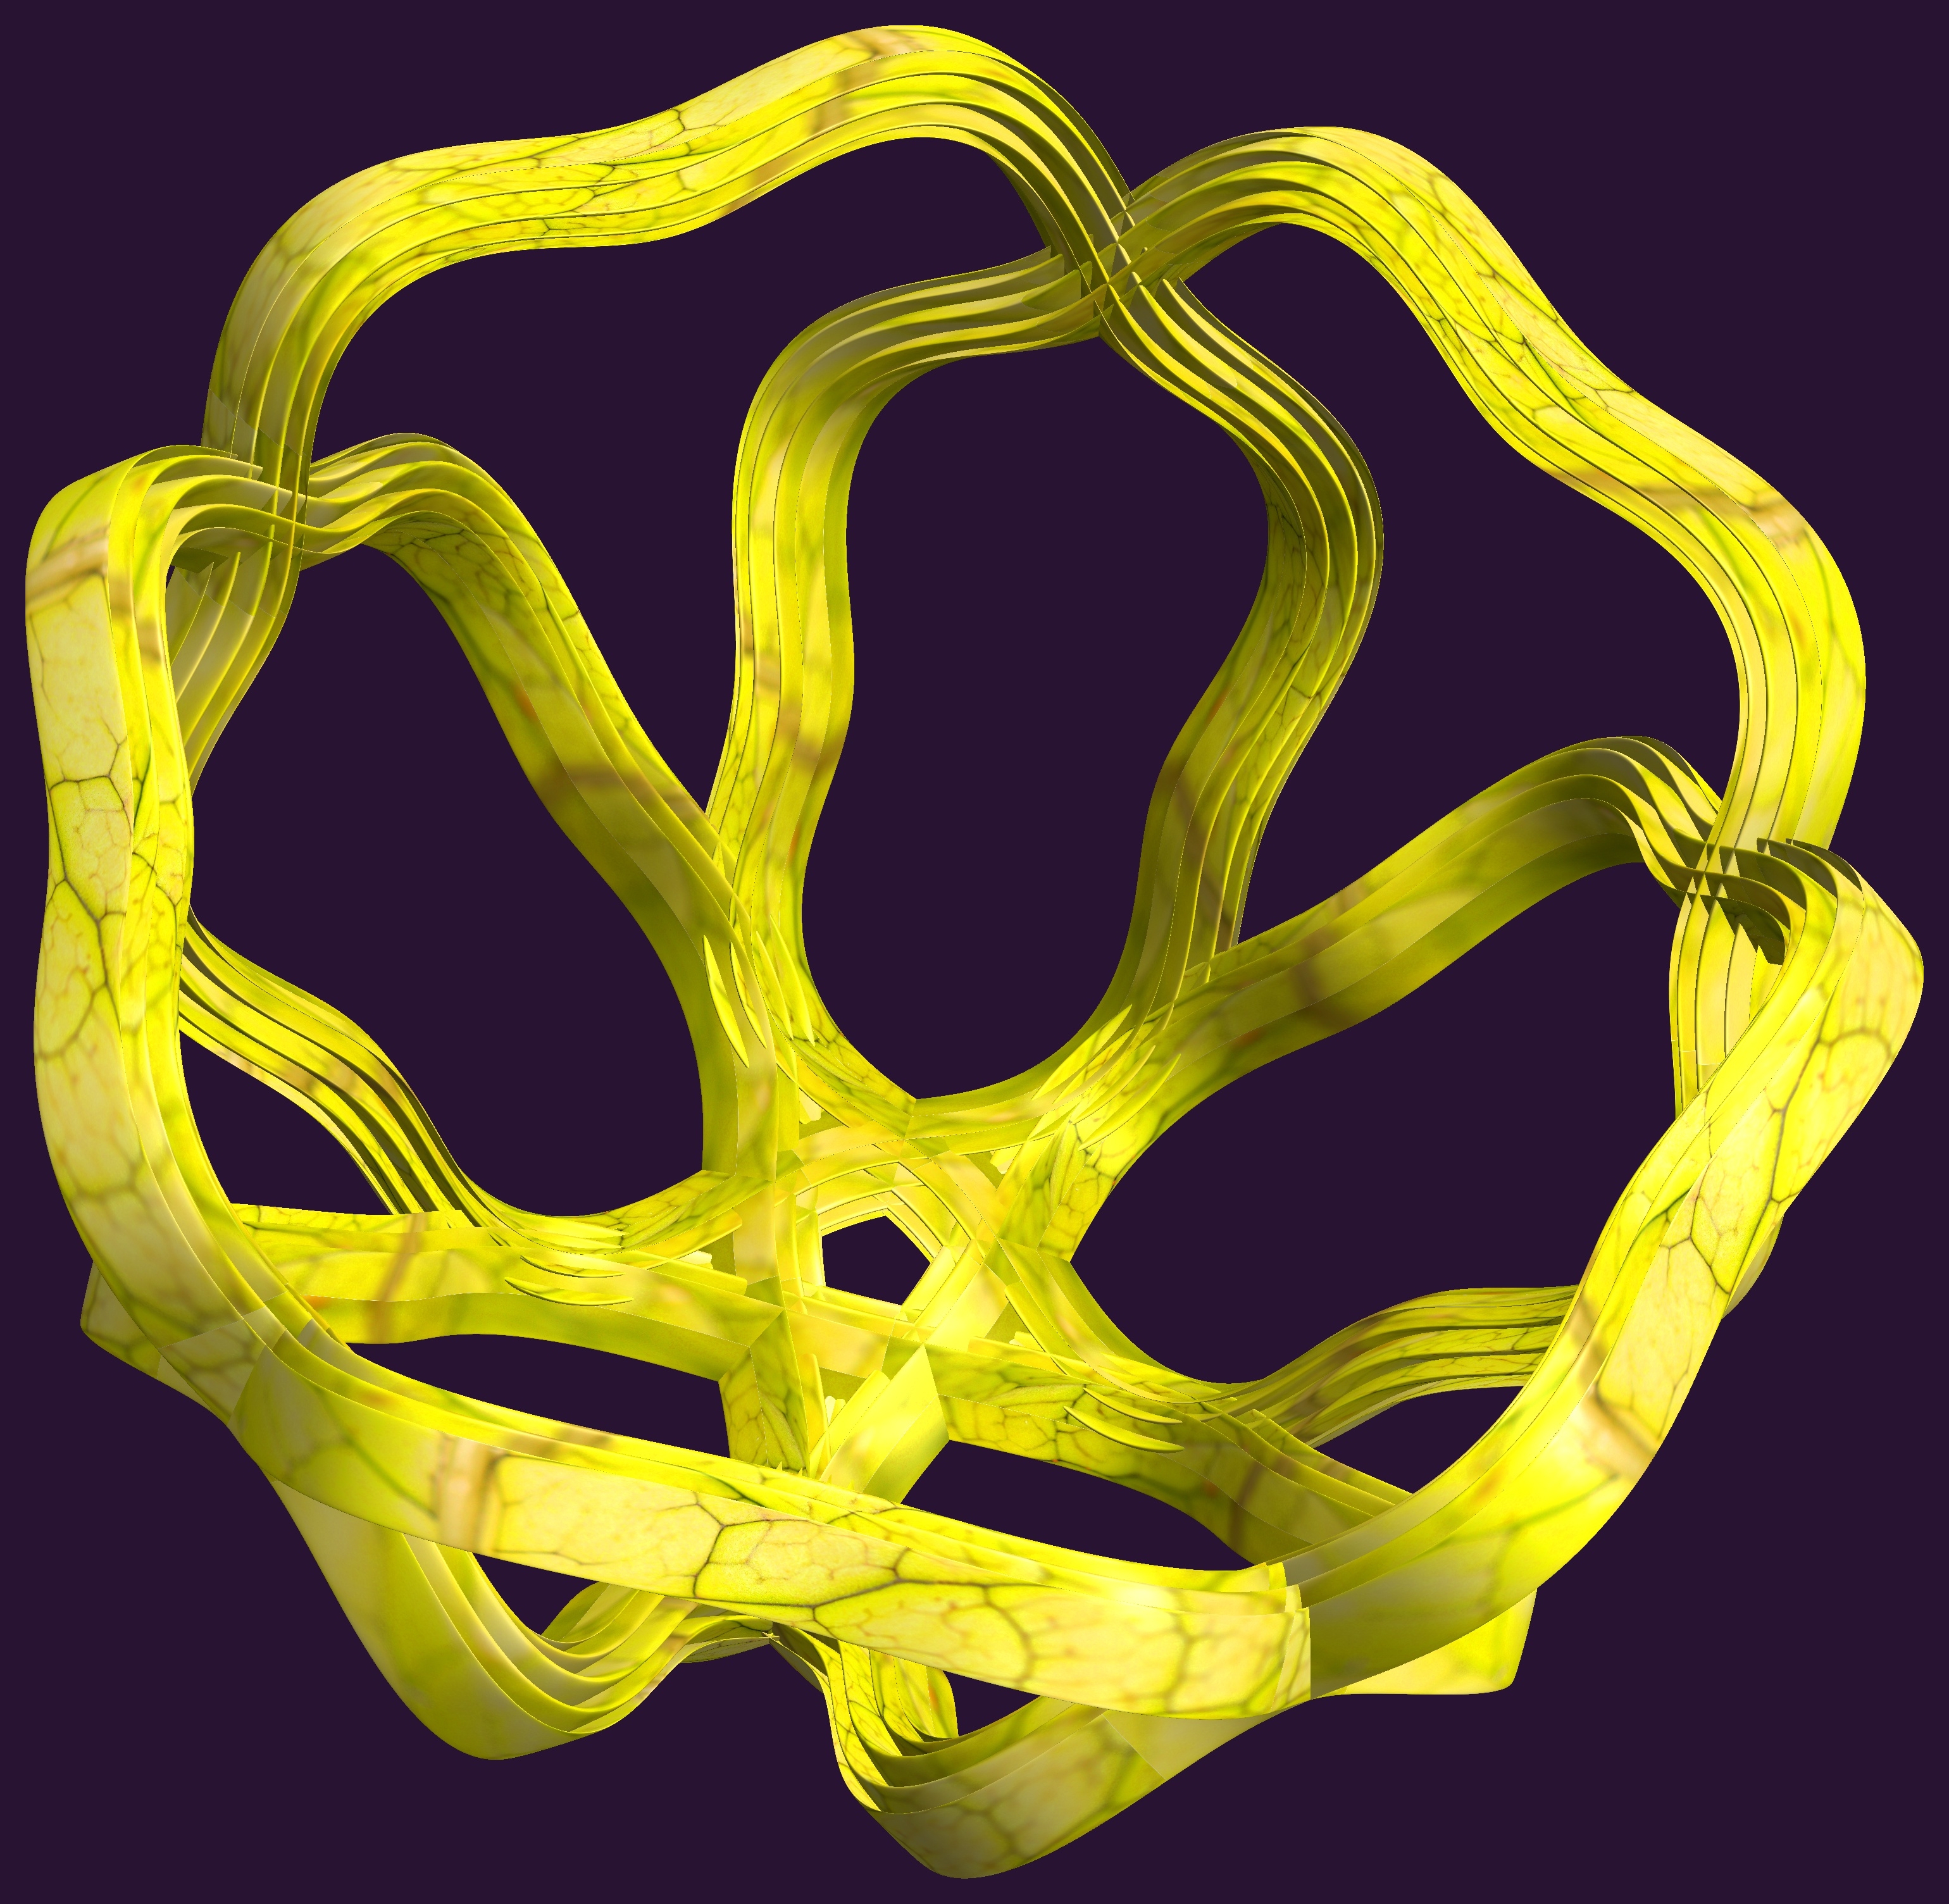
hand, structure, texture, pattern, yellow, figure, design, head, symmetry, 3d, graphic, organ, knot, mathematica, cg, parametricplot3d, code, program, algorithm, abstruct, mapping